Netherlands national football team

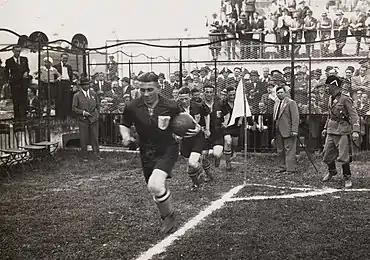
Netherlands make their way out to face Switzerland at the 1934 FIFA World Cup.

The Netherlands reached the semi-finals at the 1924 Summer Olympics in Paris after winning against Romania and Ireland. In the semi-finals, they gave up a one-goal lead, scored by Kees Pijl, and lost 2–1 against Uruguay, ending up in the third place play-off for the fourth time, losing to Sweden in a replay.